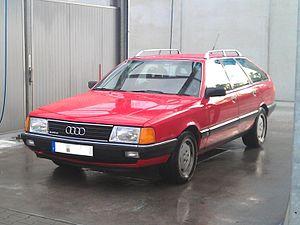
Audi 100 a été le nom de quatre générations d'automobiles du segment H.